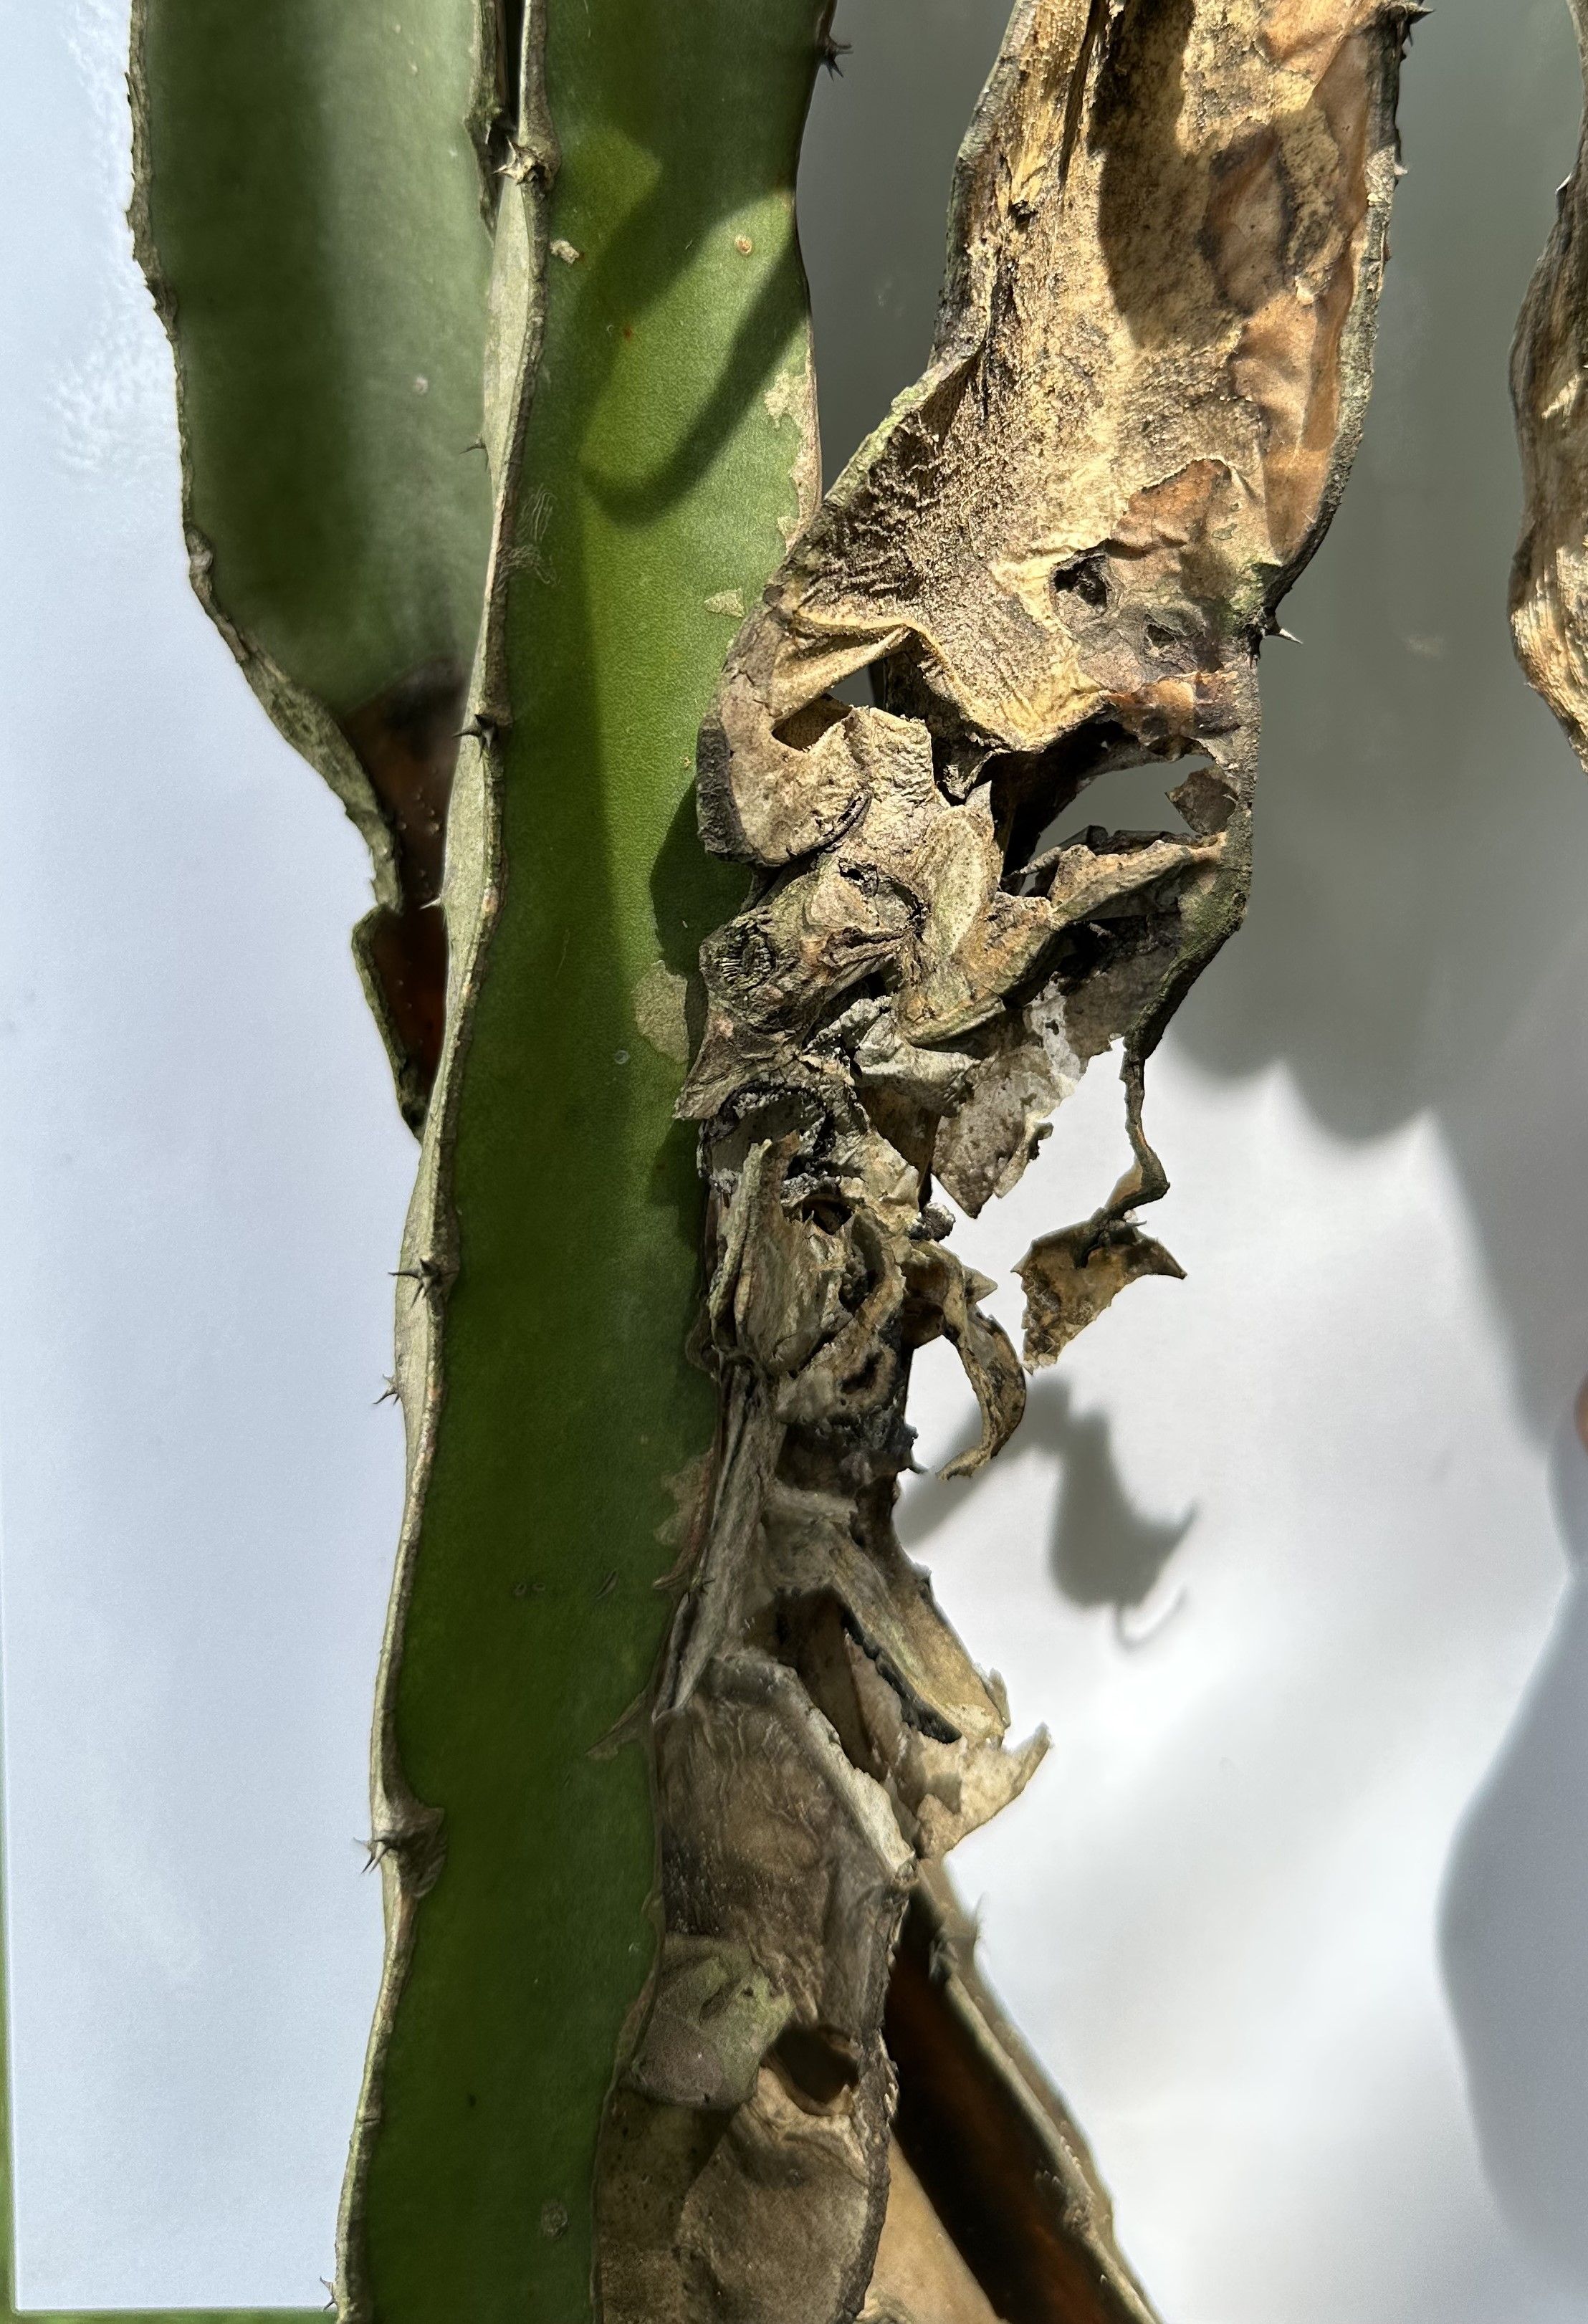
Label: Bad leaf